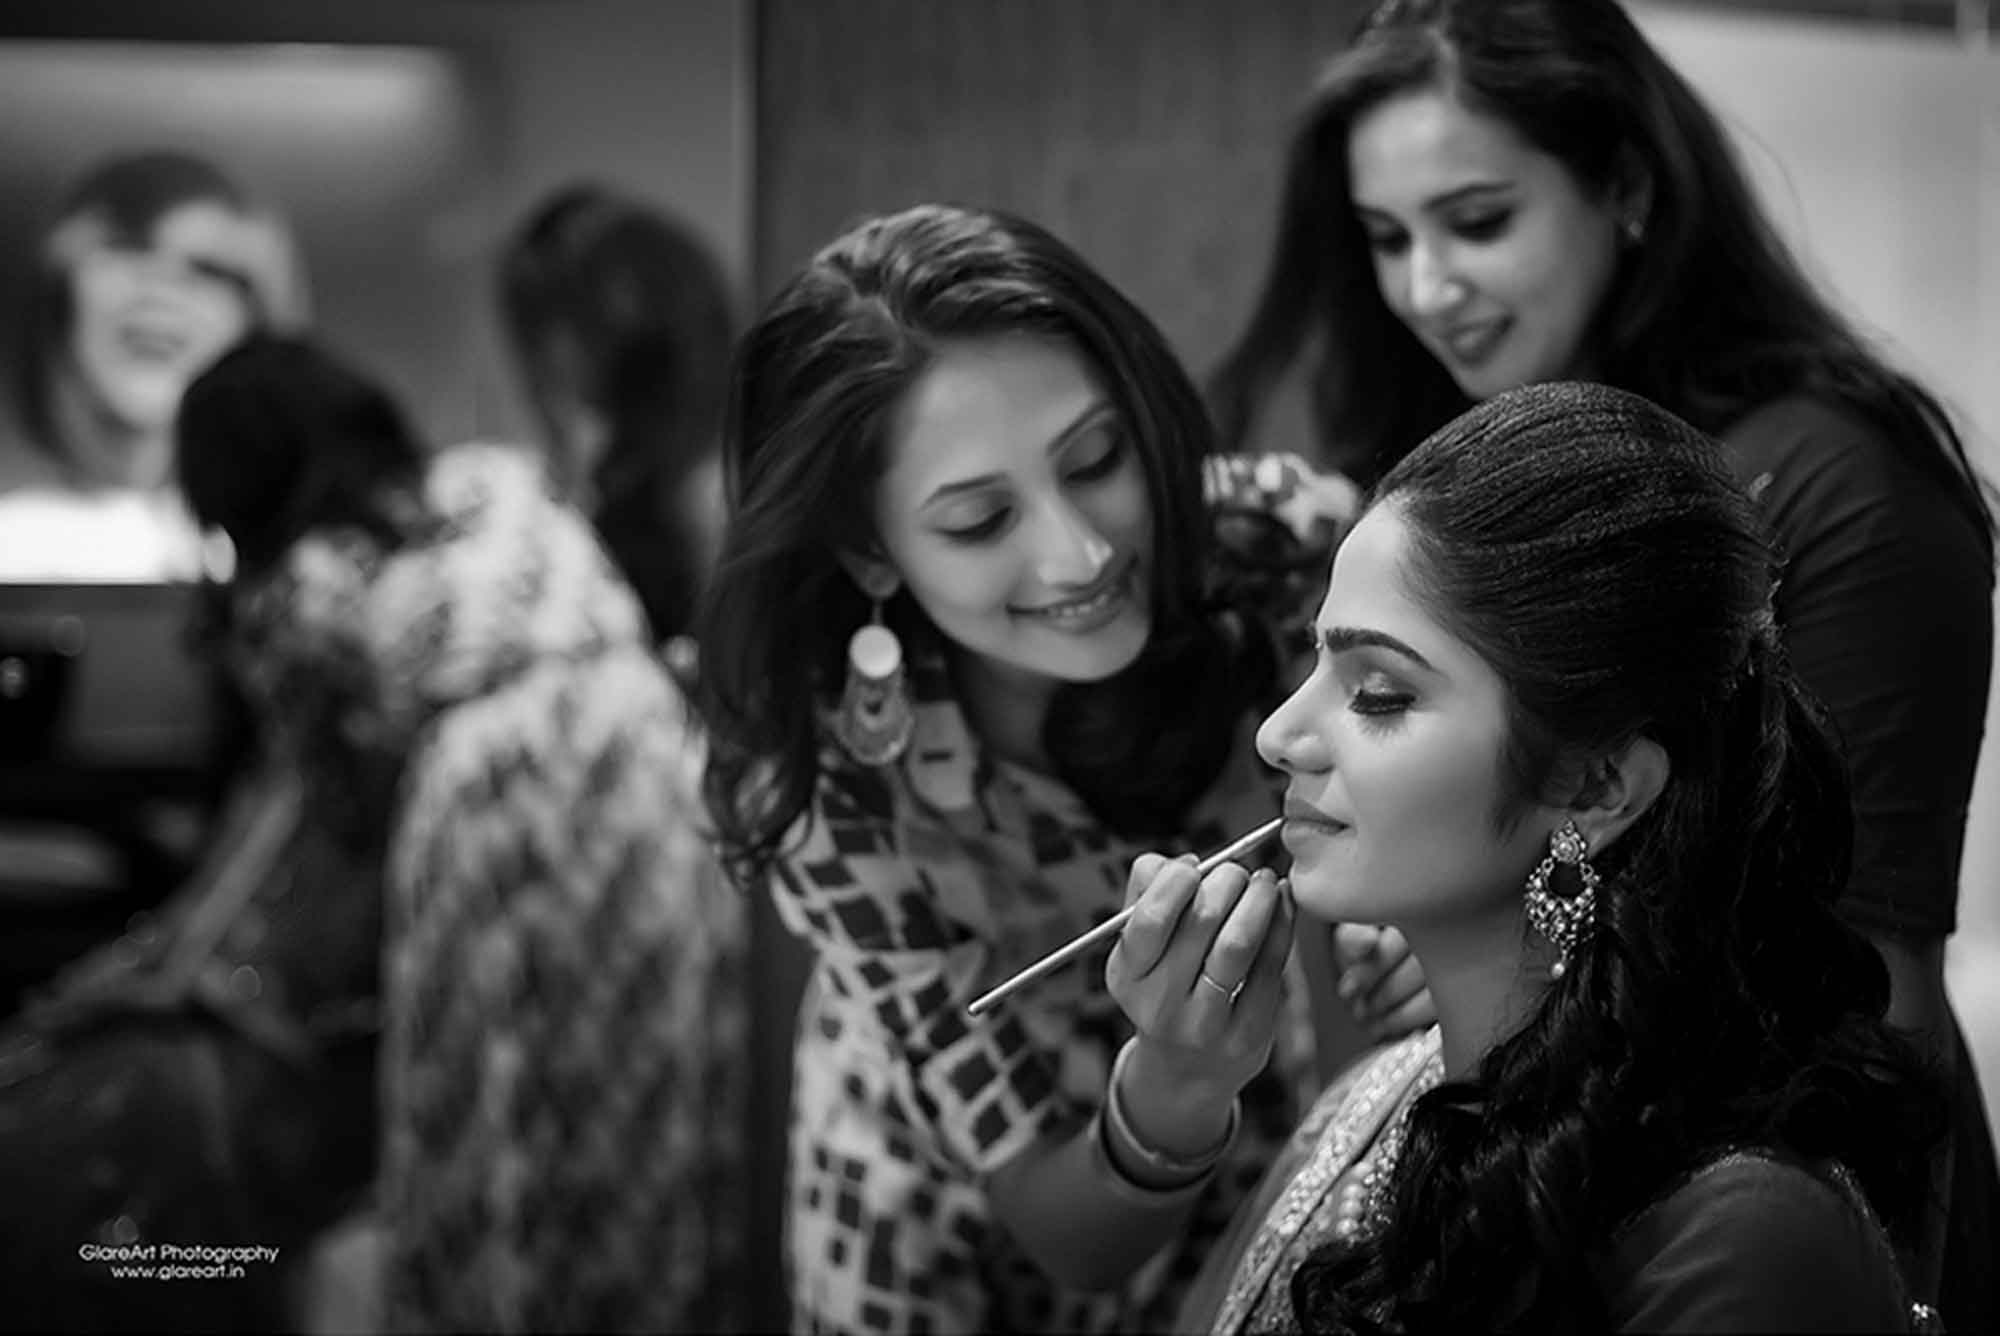
best, traditional, wedding, photography, photograph, black, beauty, girl, lady, black and white, snapshot, fashion, event, fun, smile, monochrome photography, human, ceremony, monochrome, portrait photography